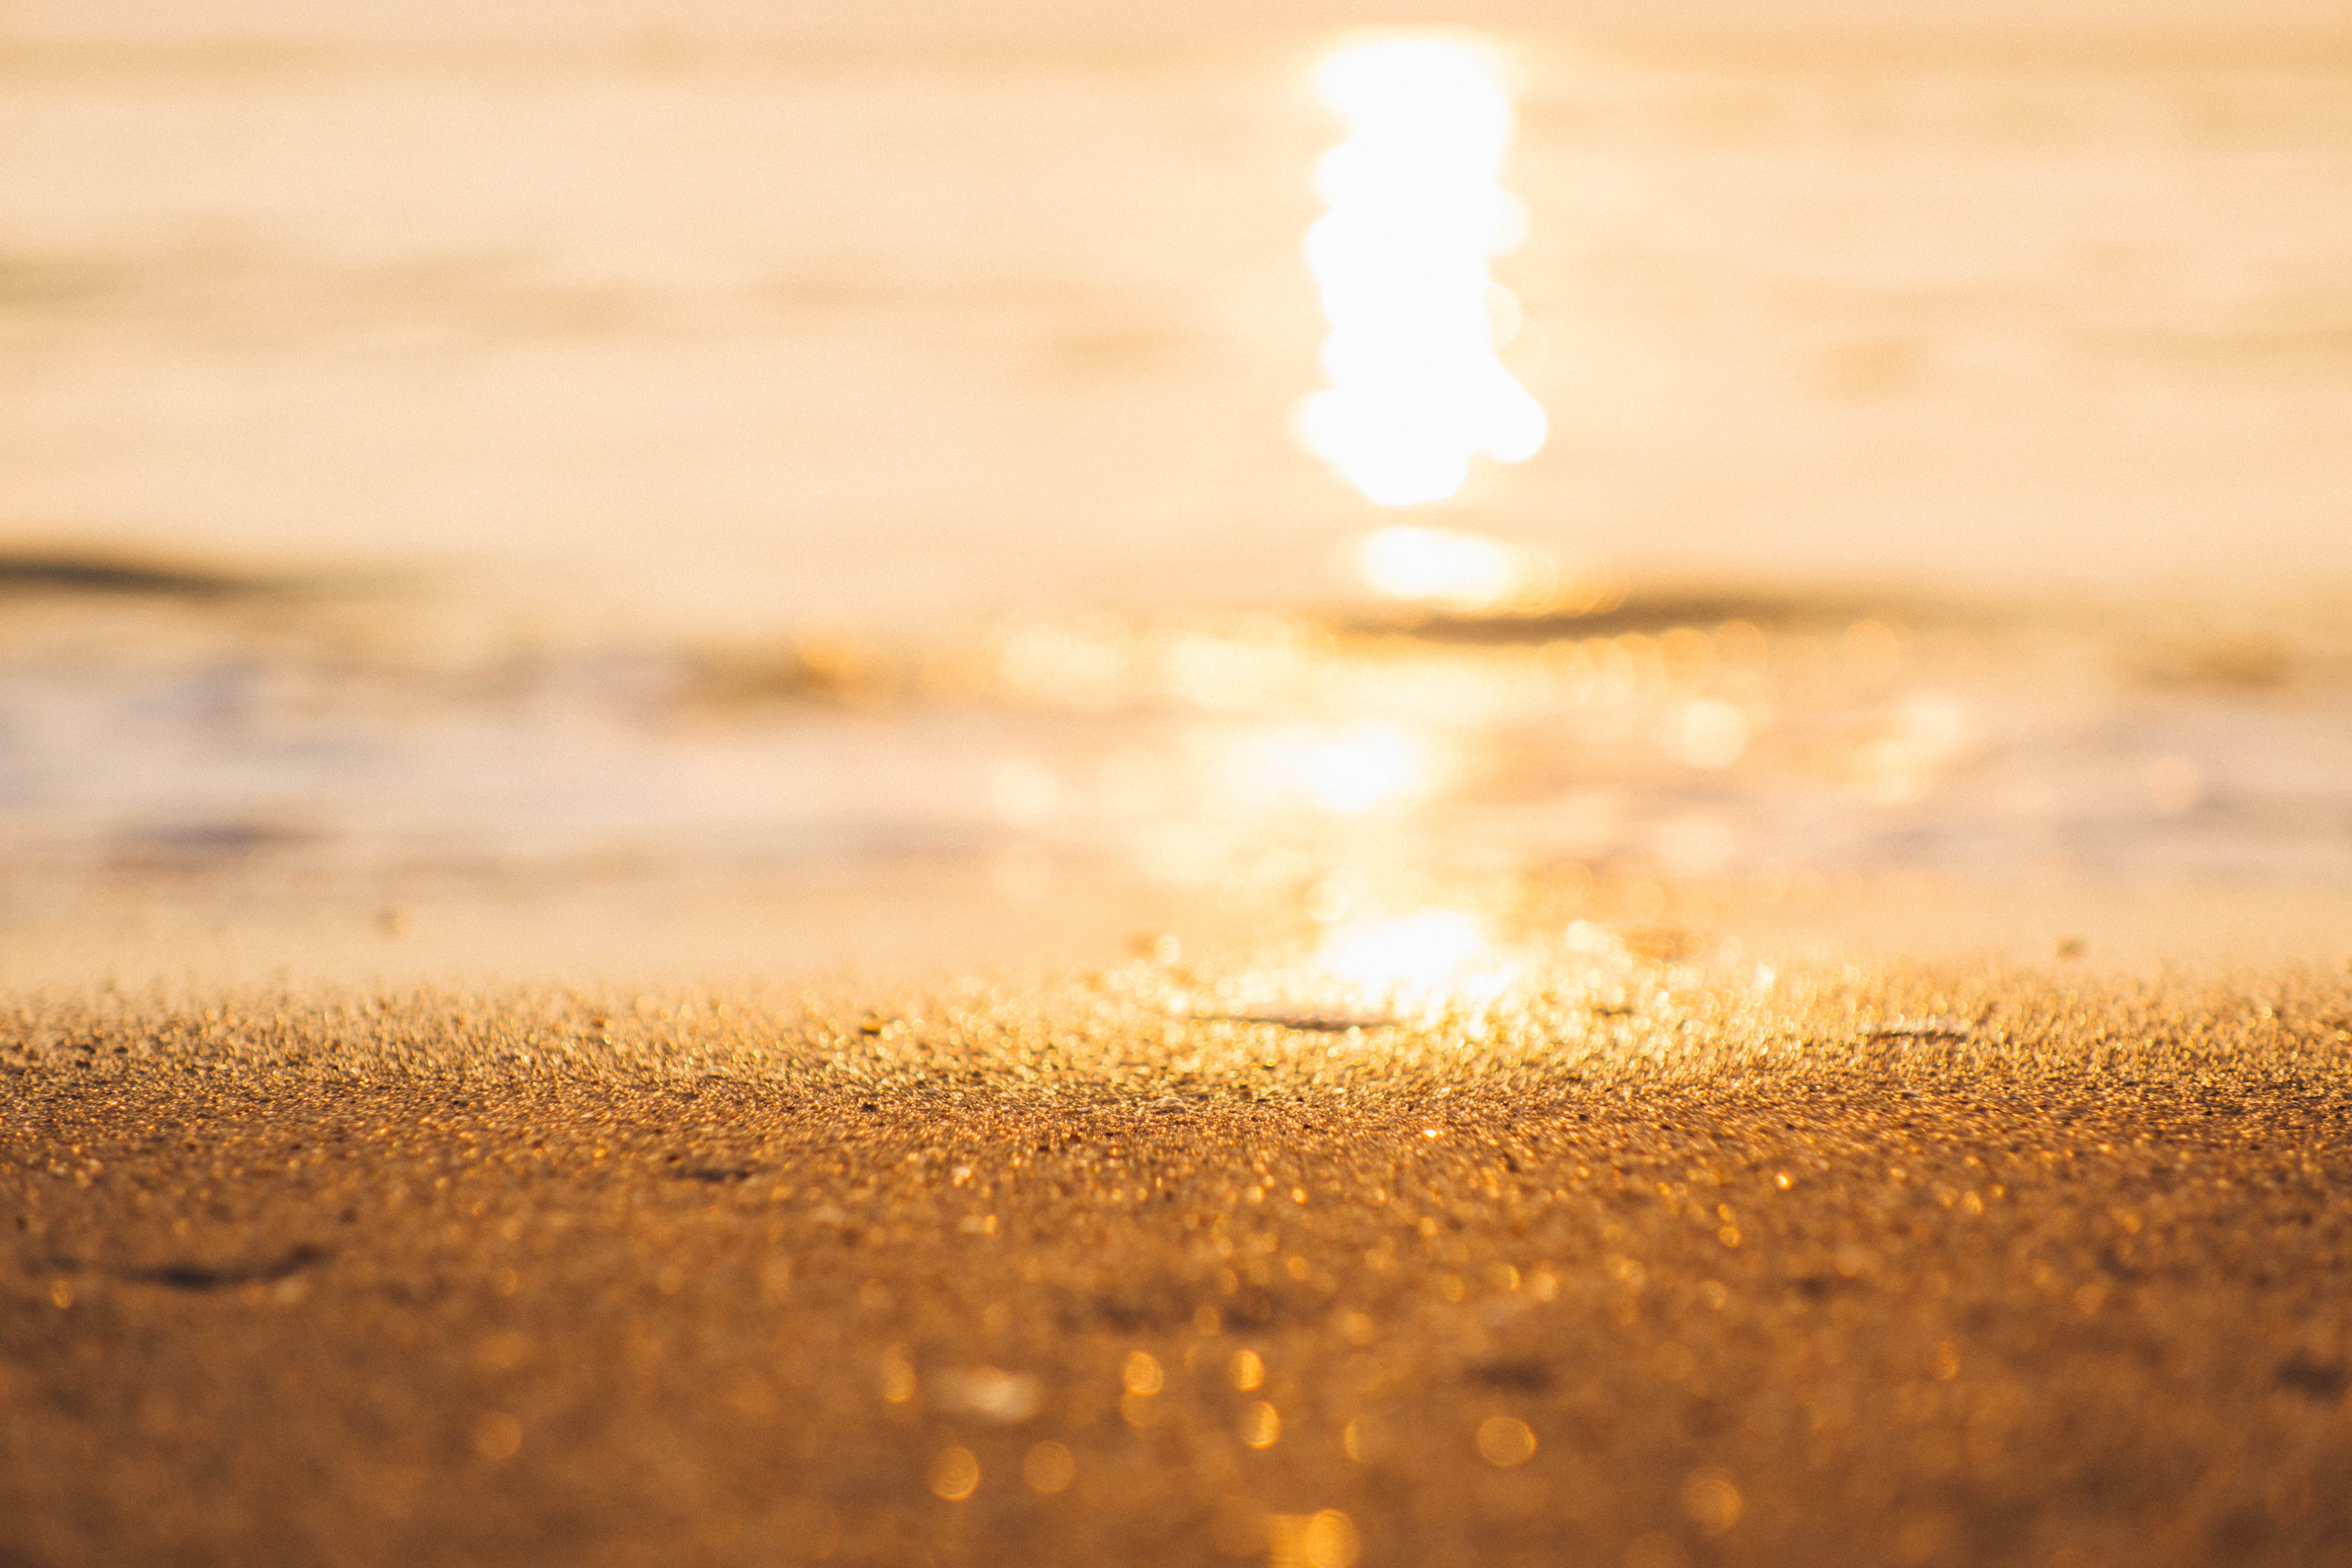
sea, waves, soft, golden, abstract, background, bright, attractive, sky, sunlight, yellow, water, calm, sand, horizon, atmosphere, sunset, sunrise, sun, photography, evening, cloud, landscape, soil, heat, beach